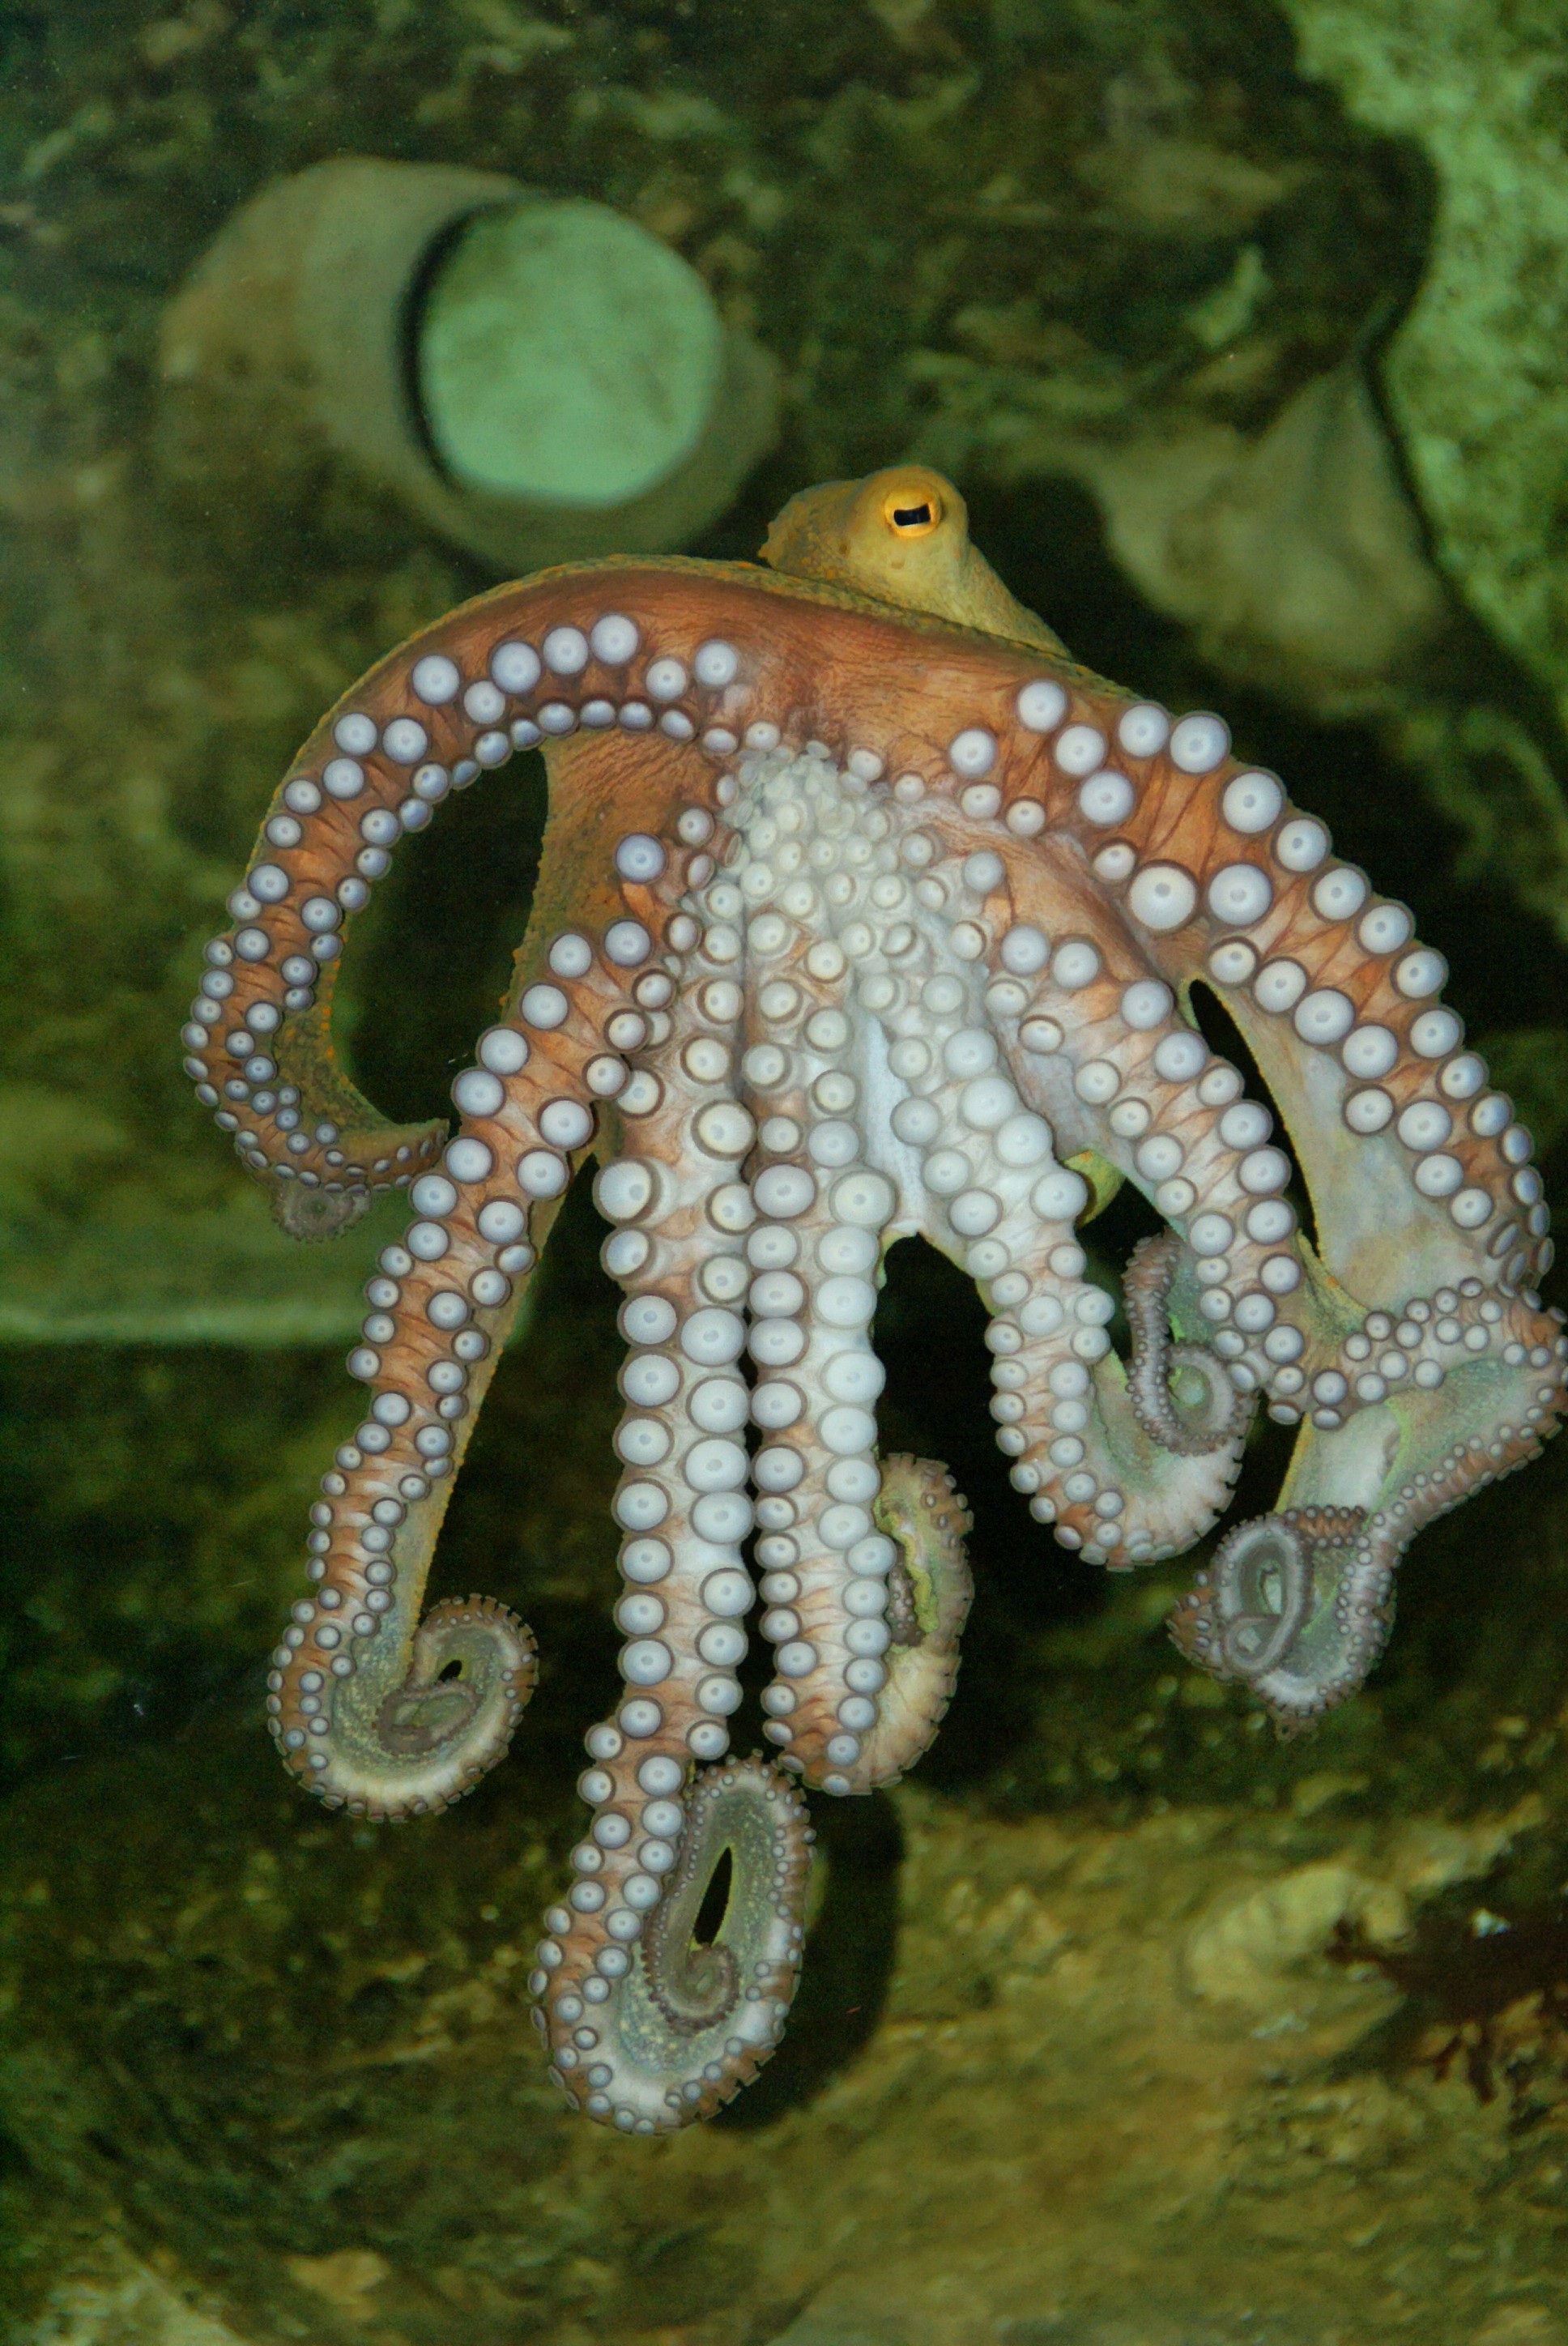
underwater, biology, squid, fauna, starfish, invertebrate, octopus, maritime, molluscs, cephalopod, meeresbewohner, organism, water creature, echinoderm, suction cups, marine biology, marine invertebrates